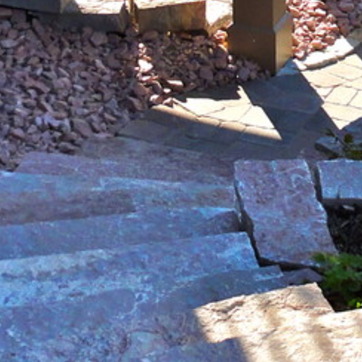
Material: stone